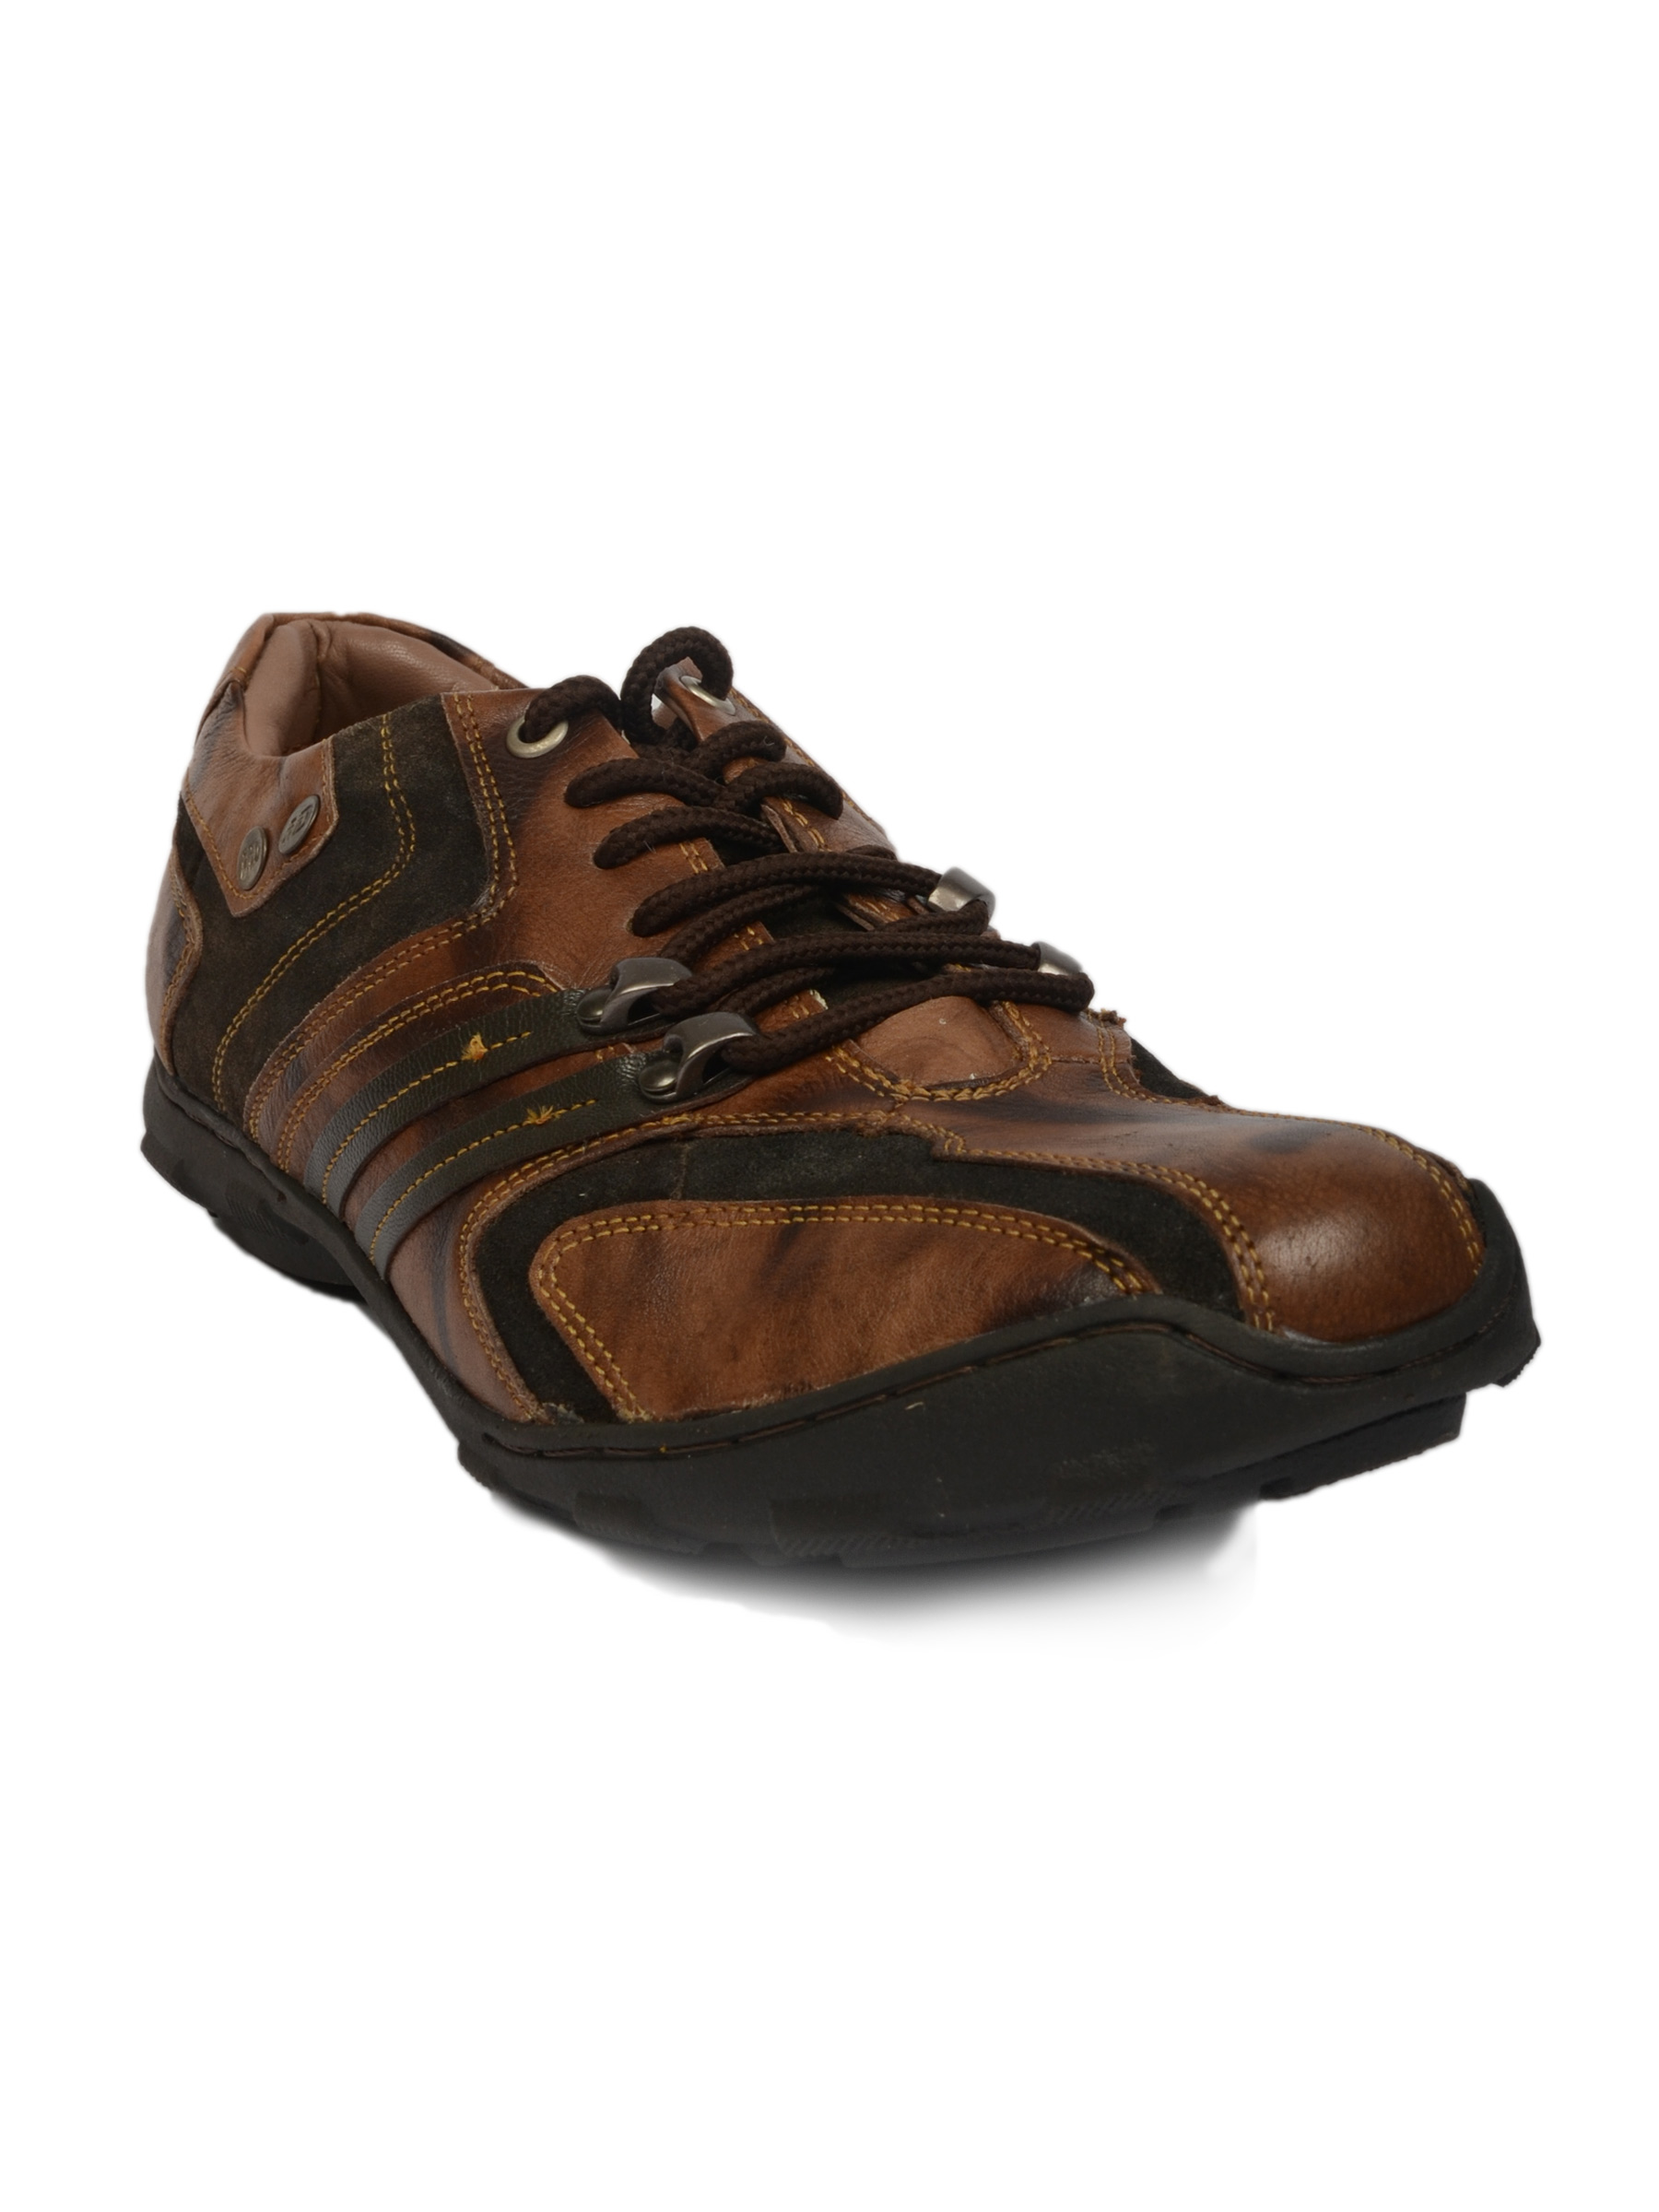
iD Men Casual Brown Shoe
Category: Footwear / Shoes / Casual Shoes
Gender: Men
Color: Brown
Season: Summer 2011
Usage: Casual